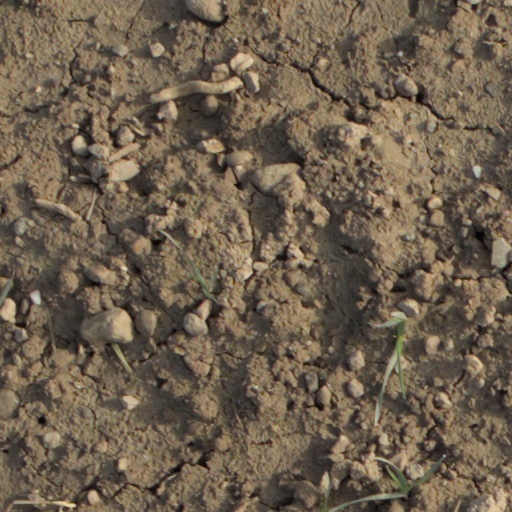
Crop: wheat